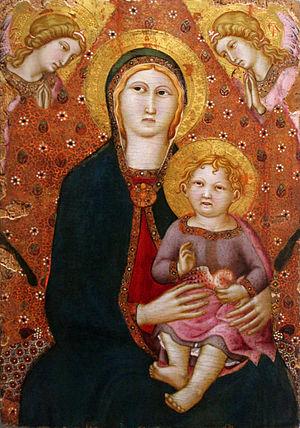
Lippo Vanni est un peintre italien et un enlumineur du XIVᵉ siècle, appartenant à l'école siennoise, actif à Sienne entre 1340 et 1375. Il est le frère du peintre Andrea Vanni.